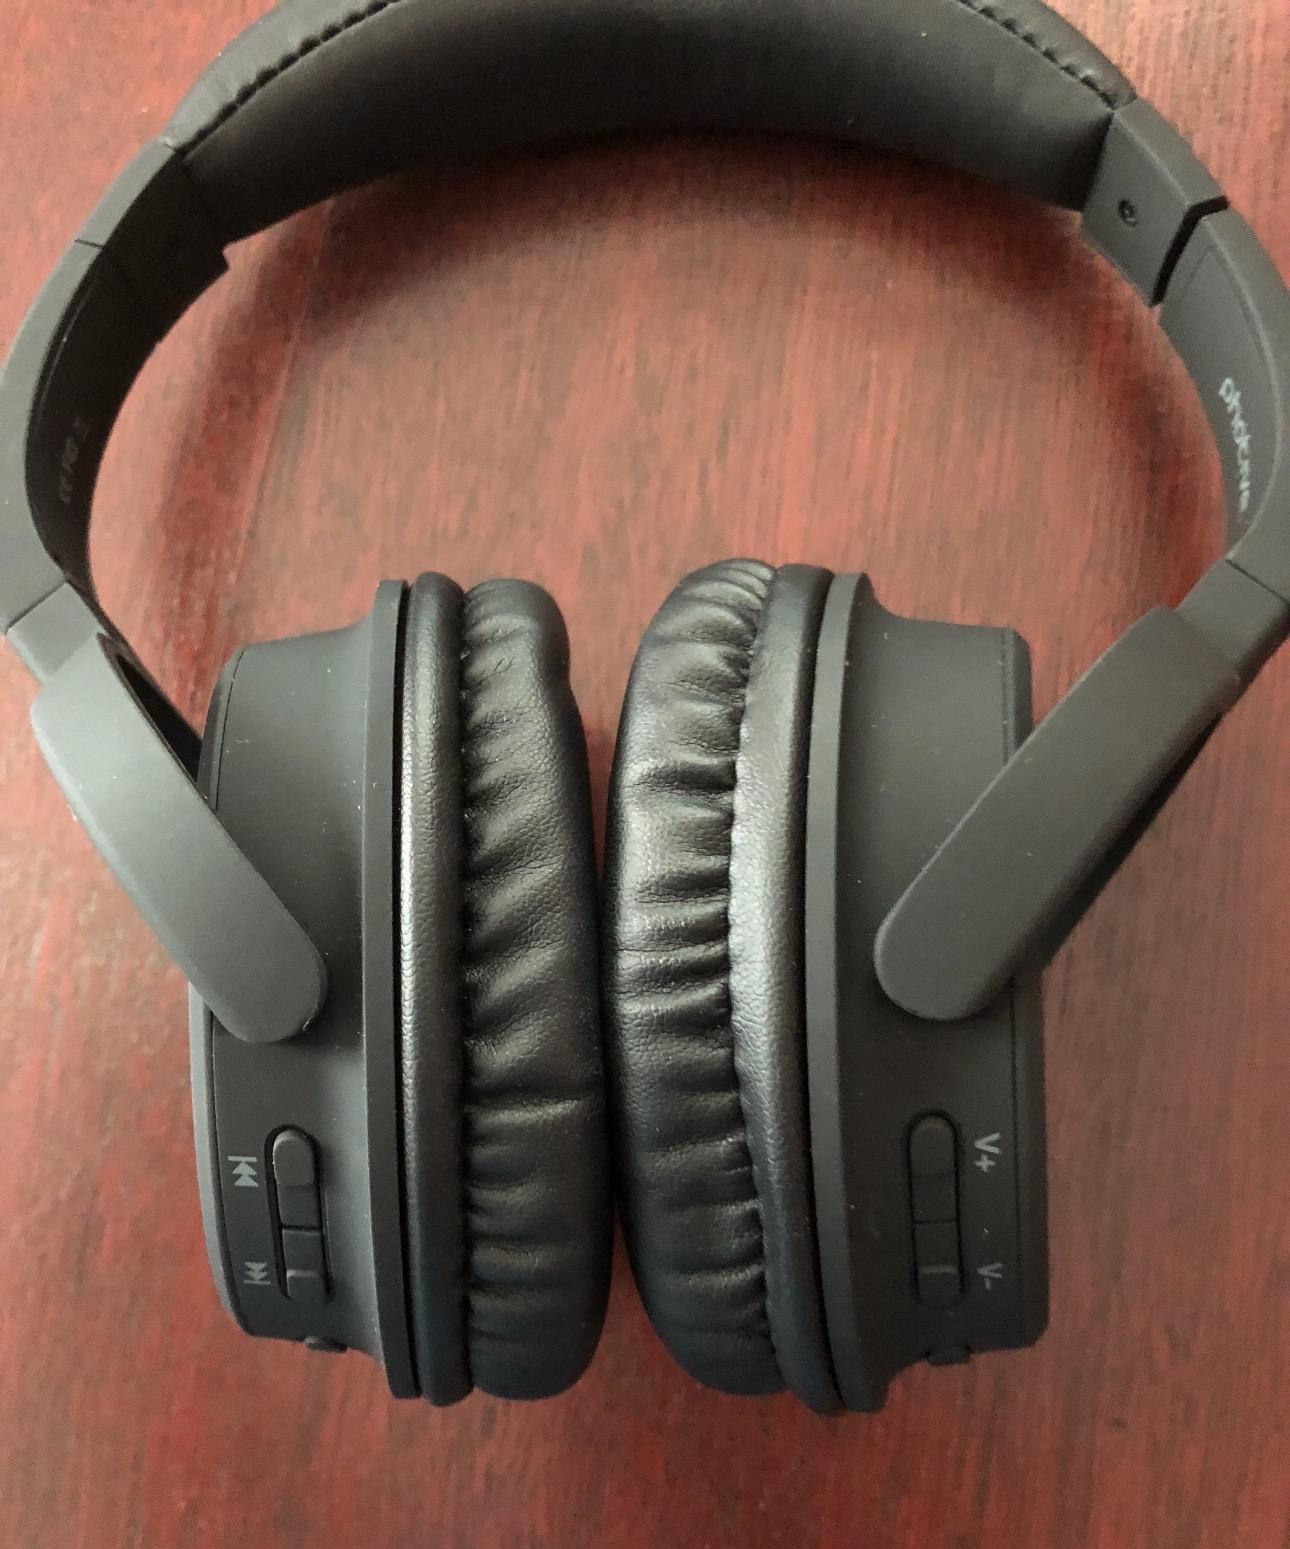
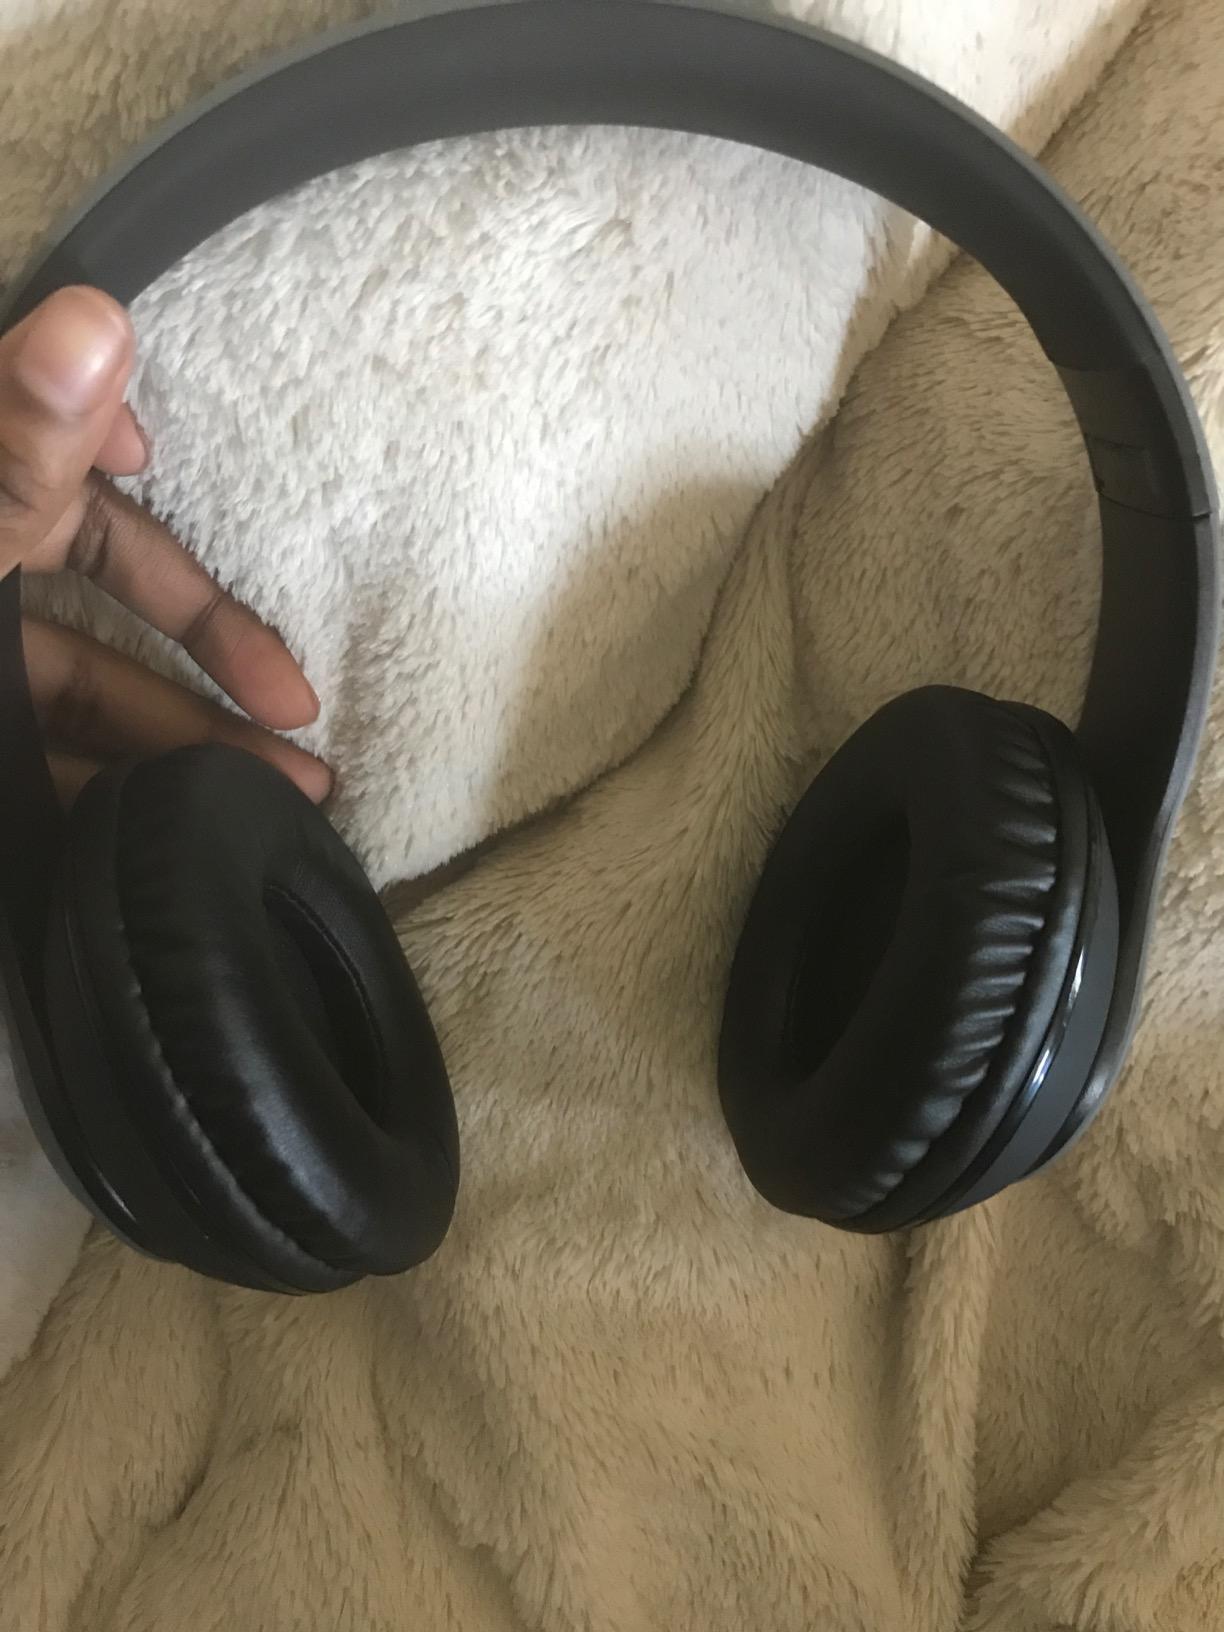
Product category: headphones
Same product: no